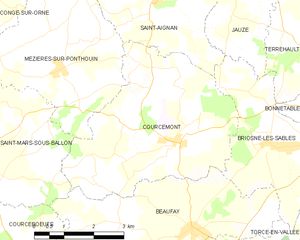
Carte des communes françaises